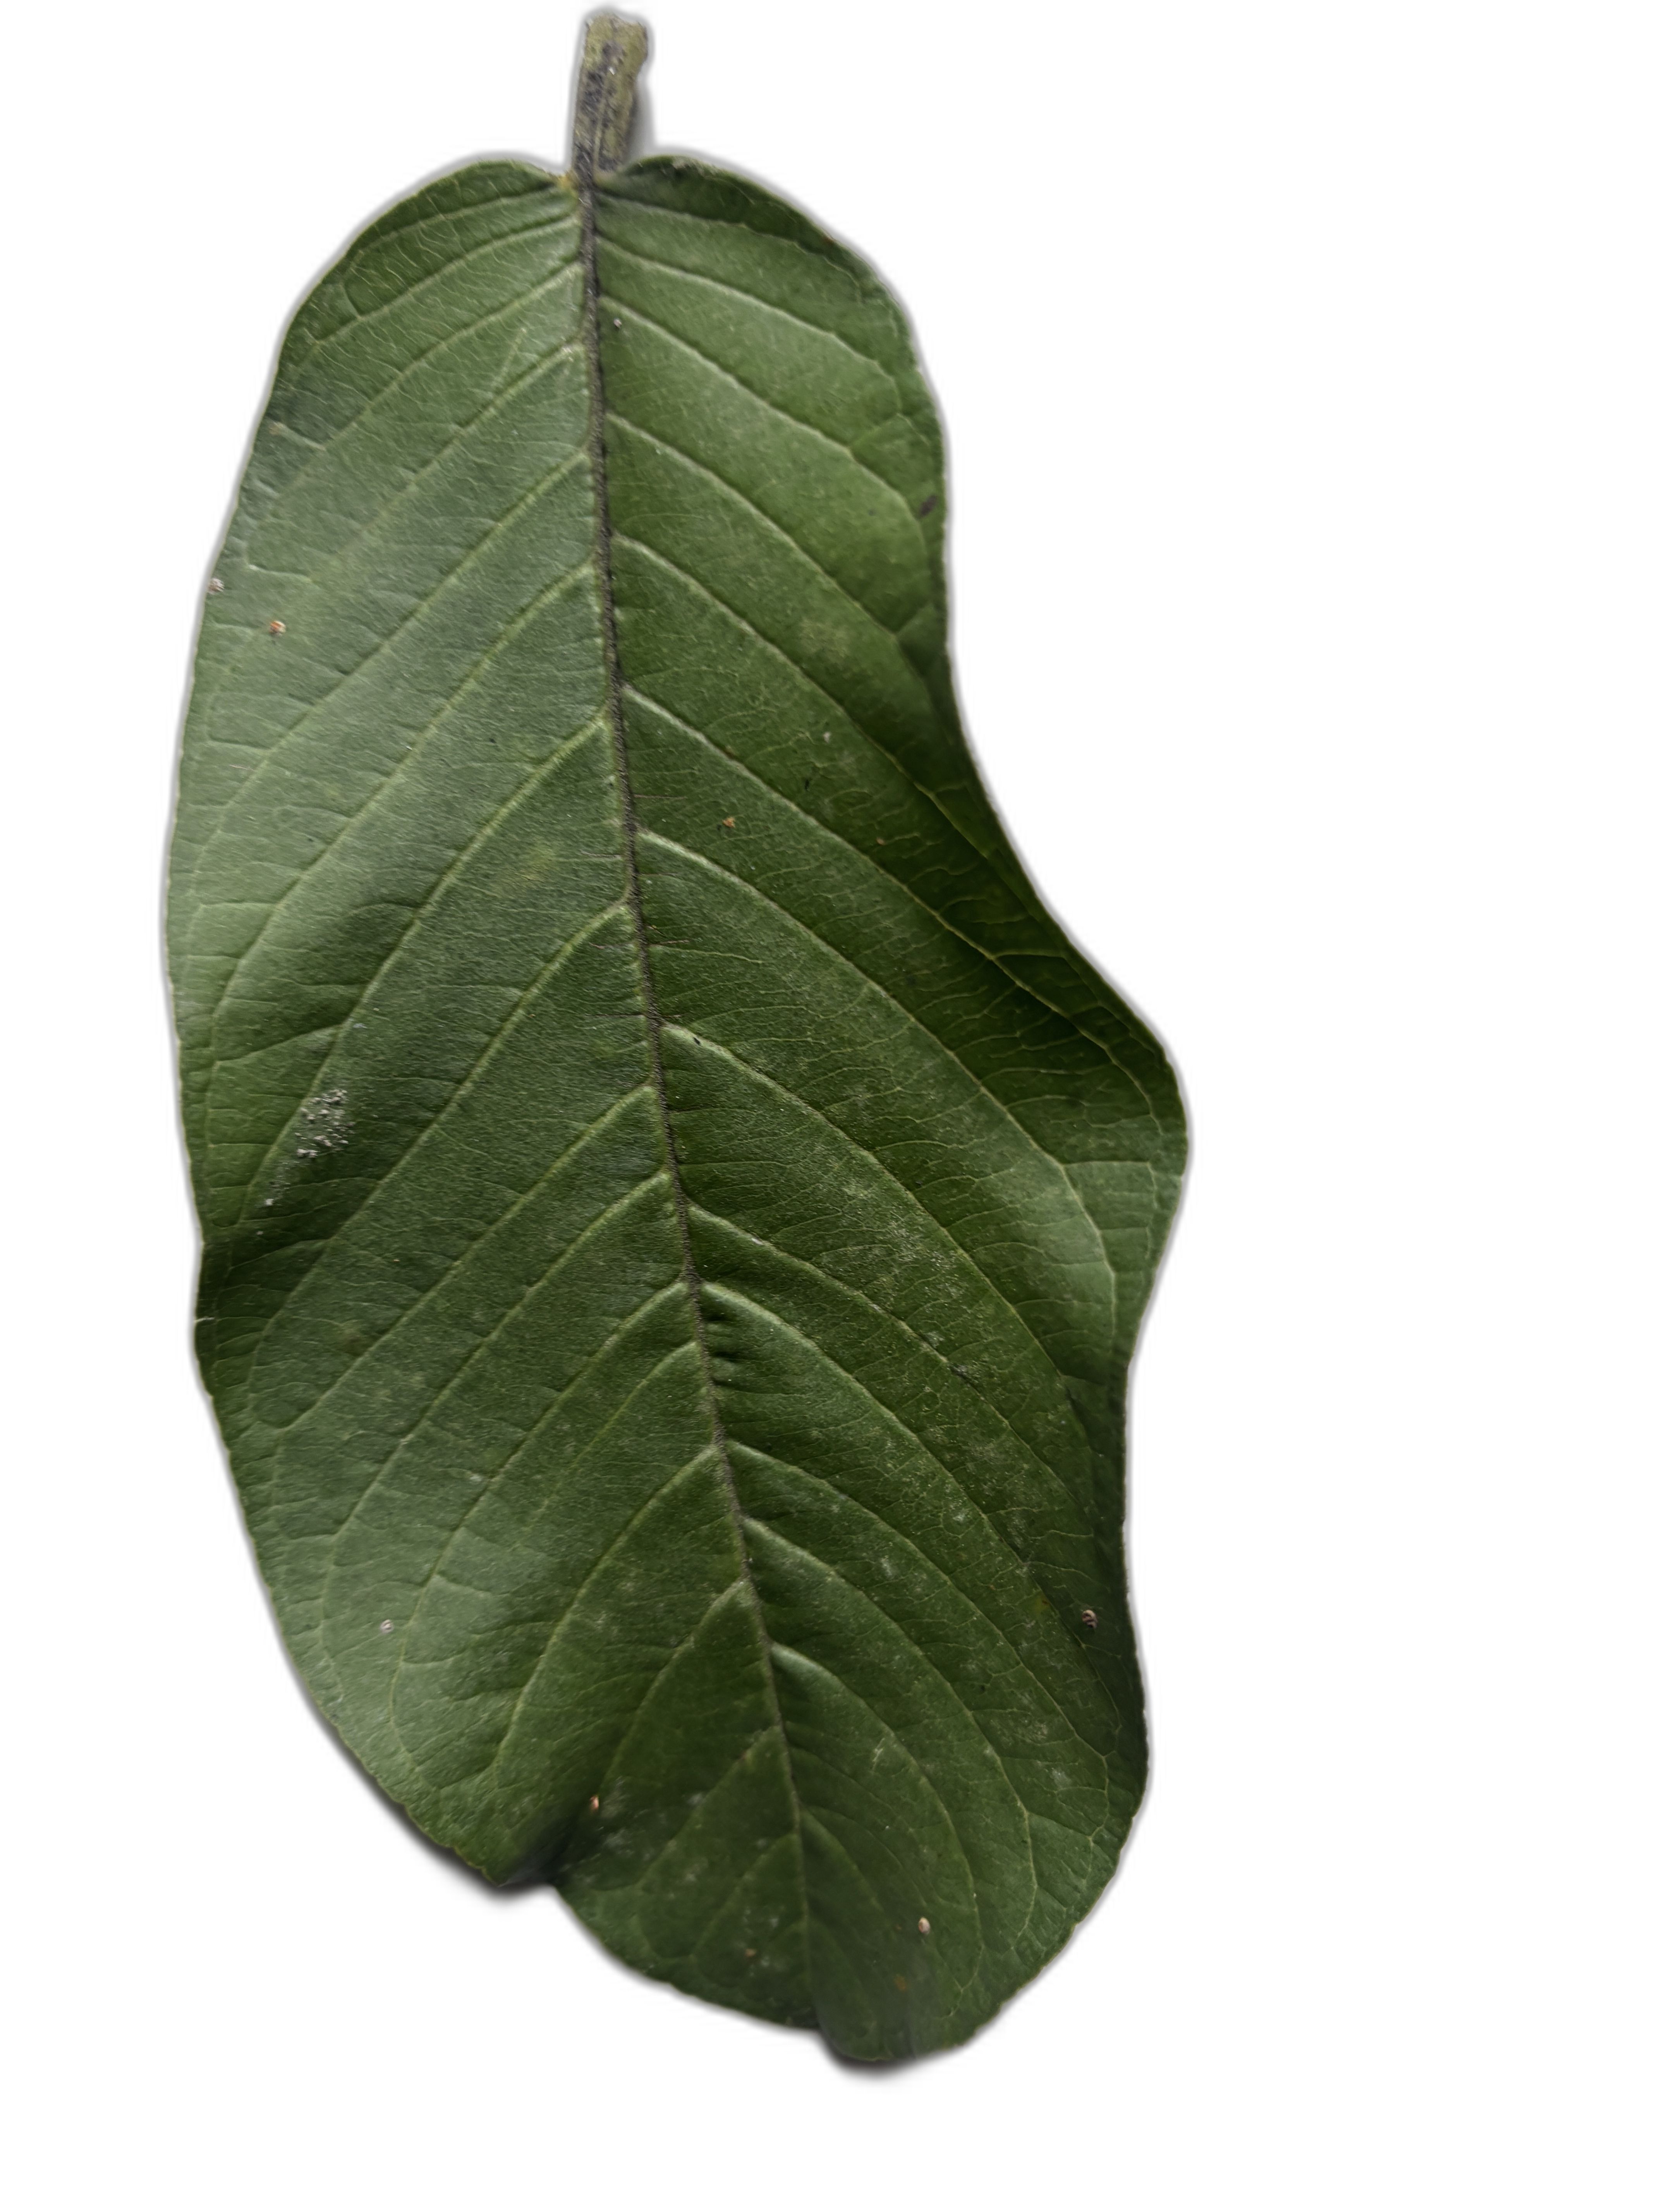
Plant part: leaf
Disease: Healthy